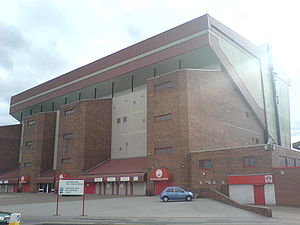
Pittodrie Stadium
Pittodrie Stadium
Pittodrie Stadium er et fodboldstadion i Aberdeen i Skotland. Stadionet er hjemmebane for Premiership-klubben Aberdeen FC. Det har plads til 22.199 tilskuere, og alle pladser er siddepladser. Pittodrie Stadium blev indviet i 1899, og har været Aberdeen FC's hjemmebane siden 1903.